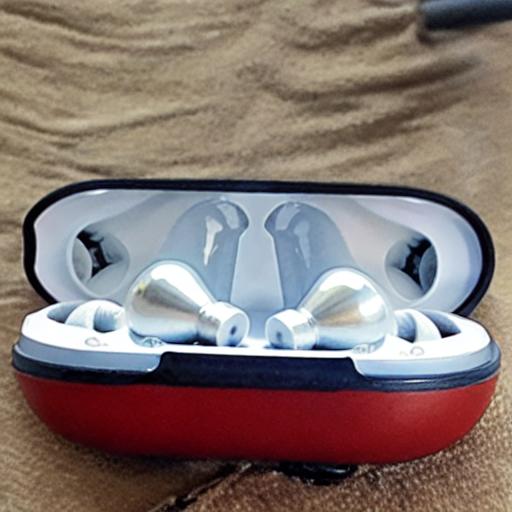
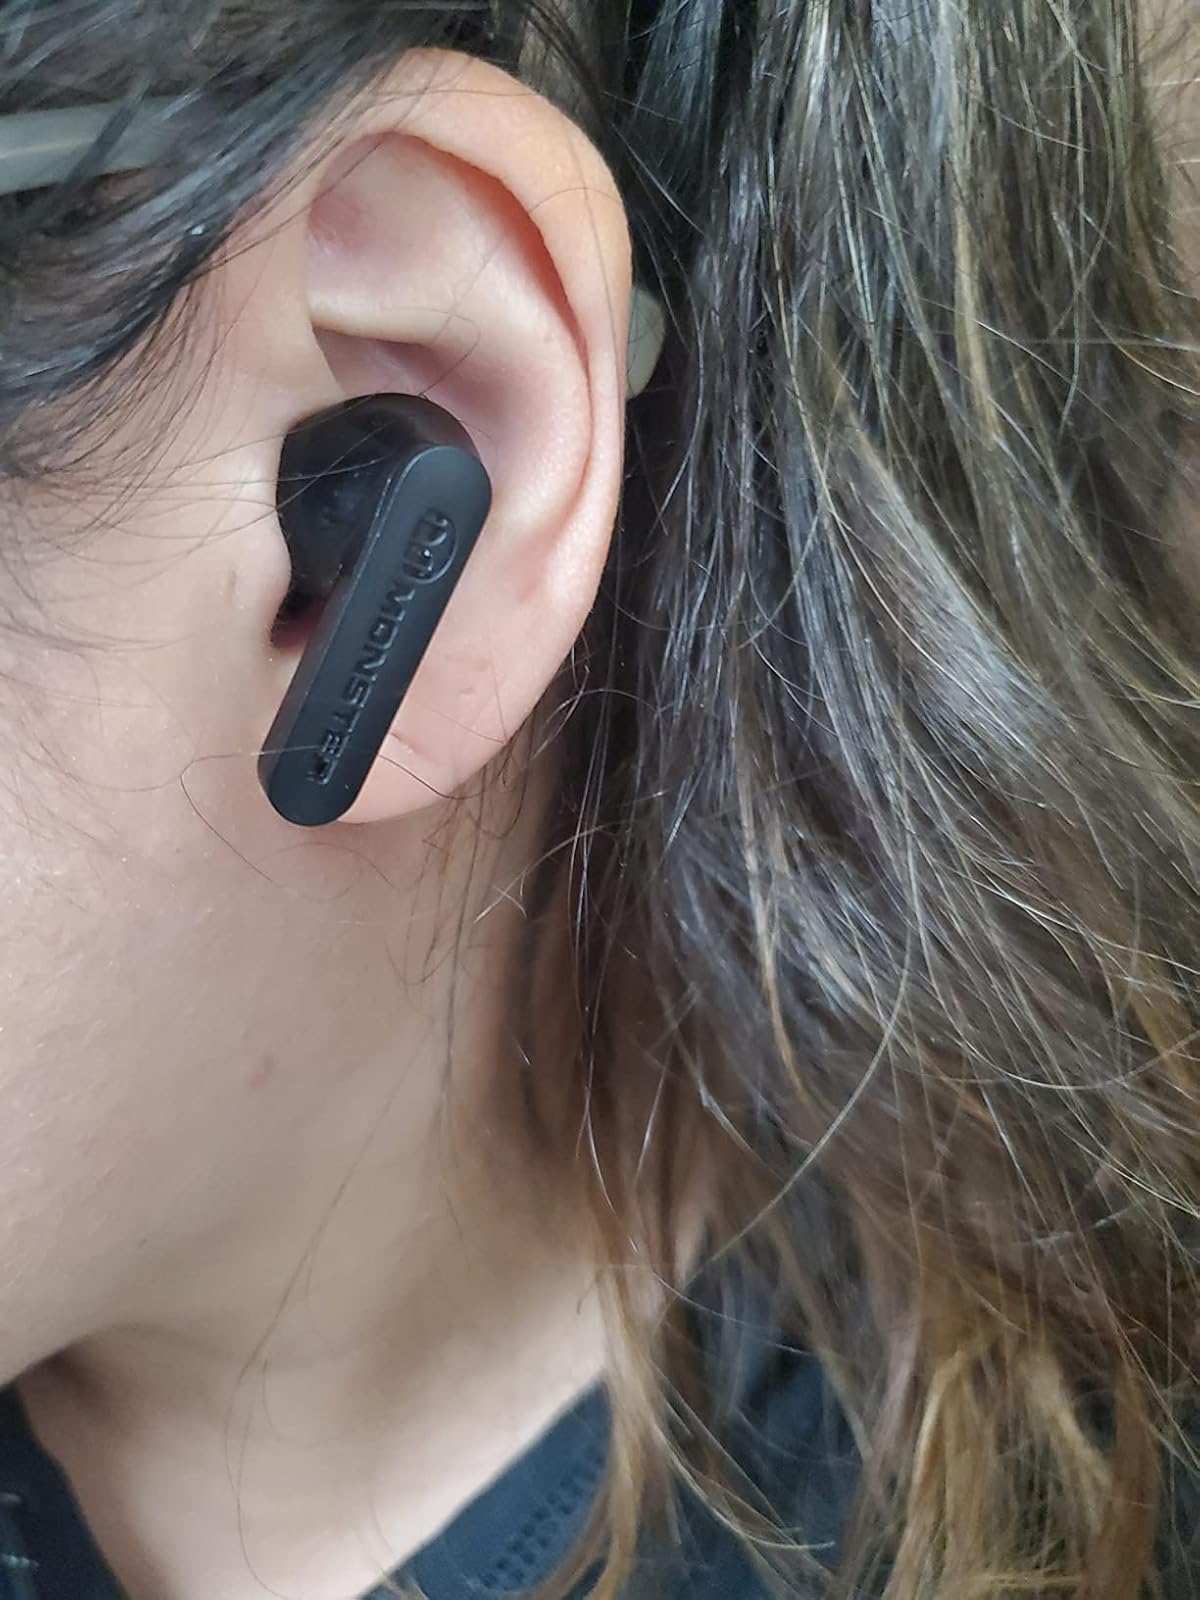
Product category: earbuds
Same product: no